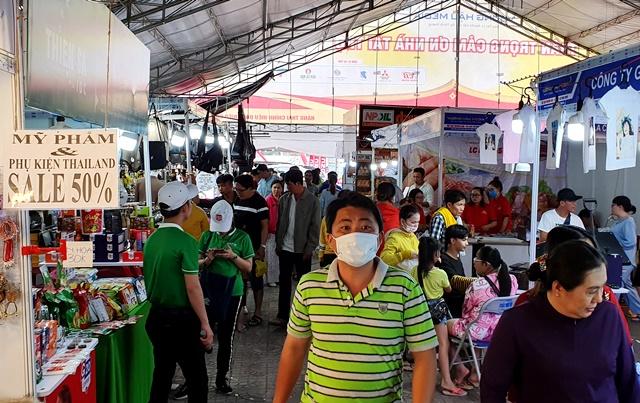
quầy hàng bên trái thì có bán các sản phẩm mỹ phẩm